102nd Rescue Squadron

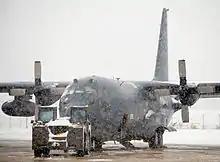
102nd Rescue Squadron HC-130 in the 2010 New York City blizzard

The 102nd converted to an Aerospace Rescue and Recovery Squadron in 1975, flying Sikorsky HH-3E rescue helicopters and Lockheed HC-130 Hercules tankers for in-flight refueling. The squadron's base on Long Island enables it to act as the only Air Force rescue organization in the northeastern United States. It upgraded its inventory to provide a capability for long-range over-water missions using the air refueling capabilities of the HC-130s and Sikorsky HH-60G Pave Hawk rescue helicopters.